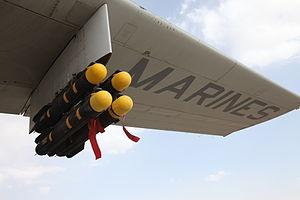
Le Lockheed KC-130 Hercules est un avion militaire de ravitaillement en vol et de transport directement dérivé du C-130 Hercules. Conçu pour des besoins américains il a aussi connu le succès à l'export.